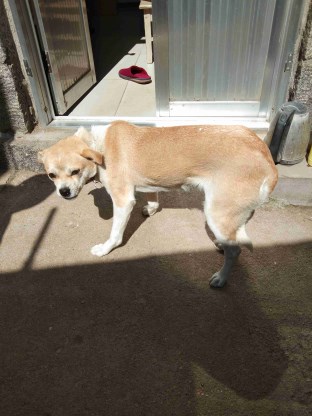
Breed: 3336-n000121-chinese_rural_dog